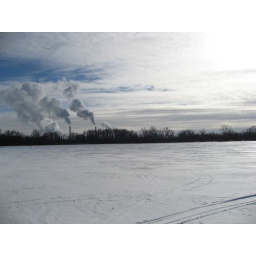
View of a frozen lake in Iowa near the NE border with the coal fired power plant in the background